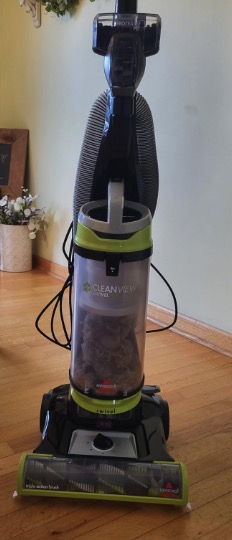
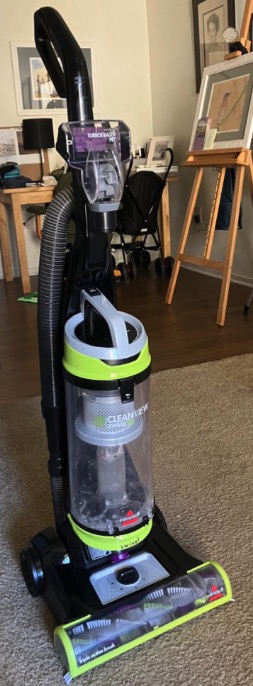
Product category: items_vacuum
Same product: yes